1932 Ford

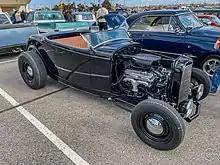
1932 Ford Roadster

A deuce coupe ("deuce" indicating the year "2" in 1932) is a 1932 Ford coupe. The Model 18 coupe with its more powerful V8 engine was more popular than the four-cylinder Model B coupe. In the 1940s, the Model 18 was plentiful and cheap enough for young men to buy, becoming the basis for an ideal hot rod. Customizers would strip surplus weight off and "hop up" the engine for power - a metaphor drawing from one's behavior becoming more raucous when "hopped up" on beer. These "hot rods" came in two body styles, the more common 5-window and the rarer suicide door 3-window. The iconic stature of the 1932-vintage Ford in hot rodding inspired The Beach Boys to write their hit 1963 song "Little Deuce Coupe", which also was the name of the album it appeared on. The deuce coupe was also featured prominently in the 1973 hit film "American Graffiti". The car is also famously referenced in the 1973 Bruce Springsteen song, "Blinded by the Light", made popular by Manfred Mann's Earth Band in 1977.